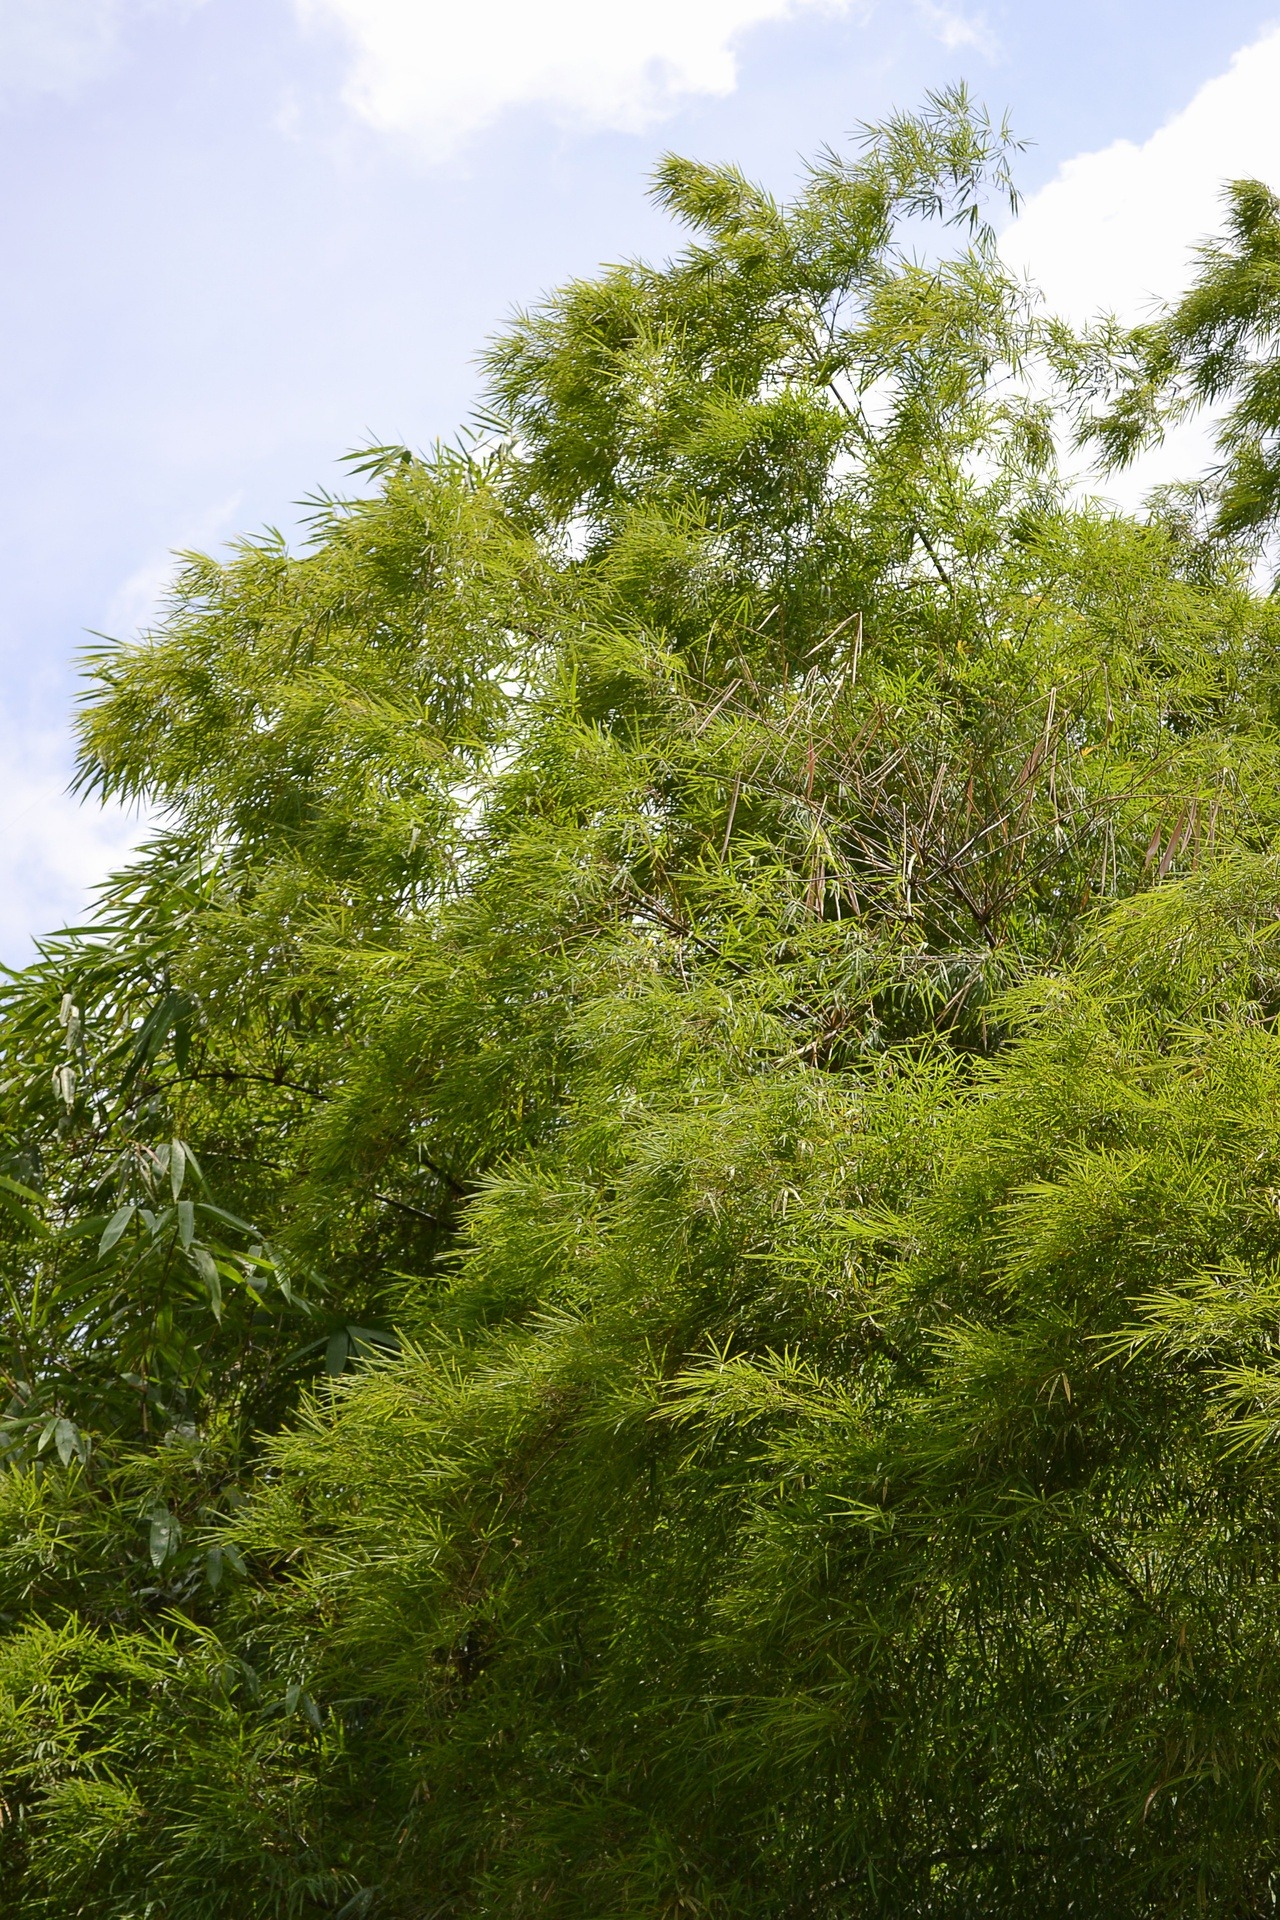
tree, nature, forest, branch, plant, meadow, leaf, flower, wild, green, evergreen, botany, fir, flora, plants, leaves, spruce, vegetation, shrub, rainforest, deciduous, woodland, habitat, bamboo, larch, ecosystem, sri lanka, ceylon, biome, bamboo plants, peradeniya, natural environment, woody plant, temperate broadleaf and mixed forest, temperate coniferous forest, land plant, mawanella, bamboo leafs